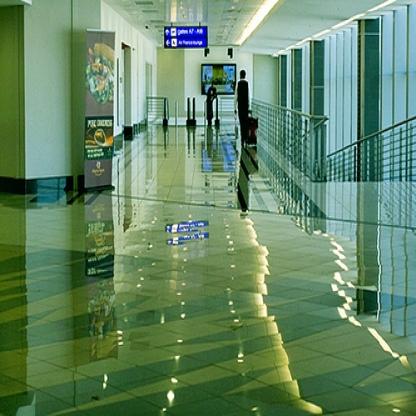
Scene: Indoor